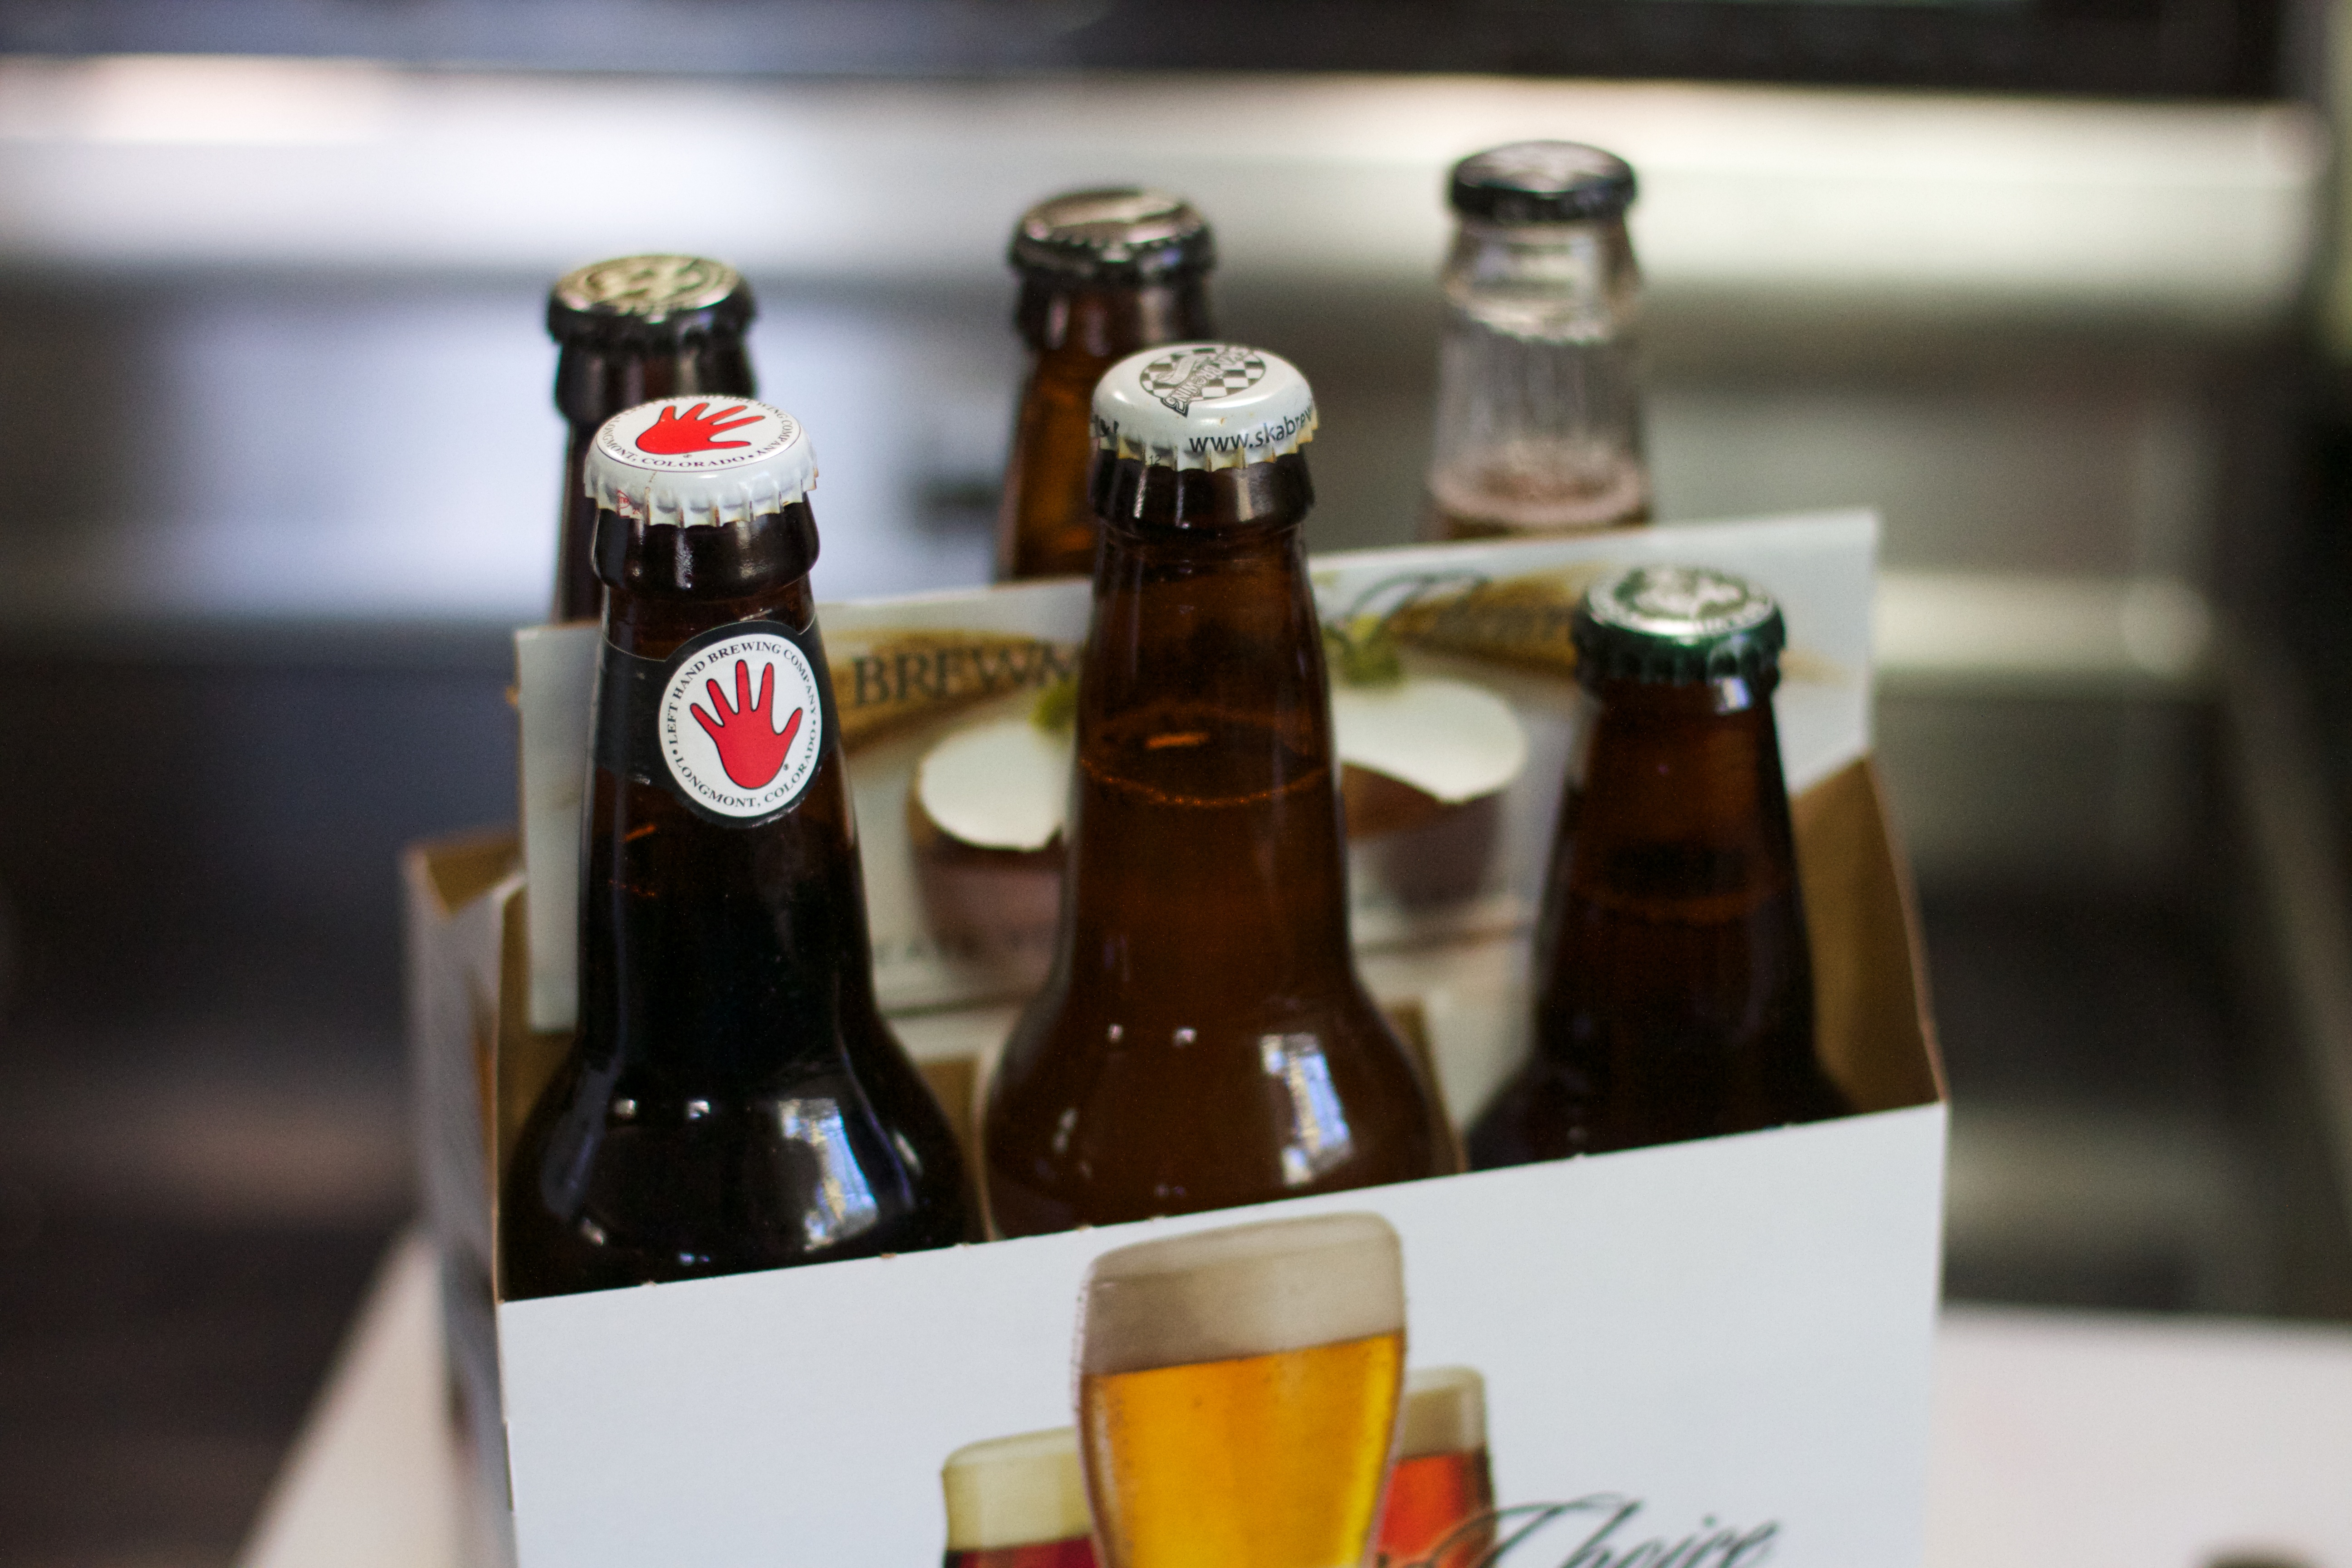
drink, bottle, beer, brand, beer bottle, alcoholic beverage, sense